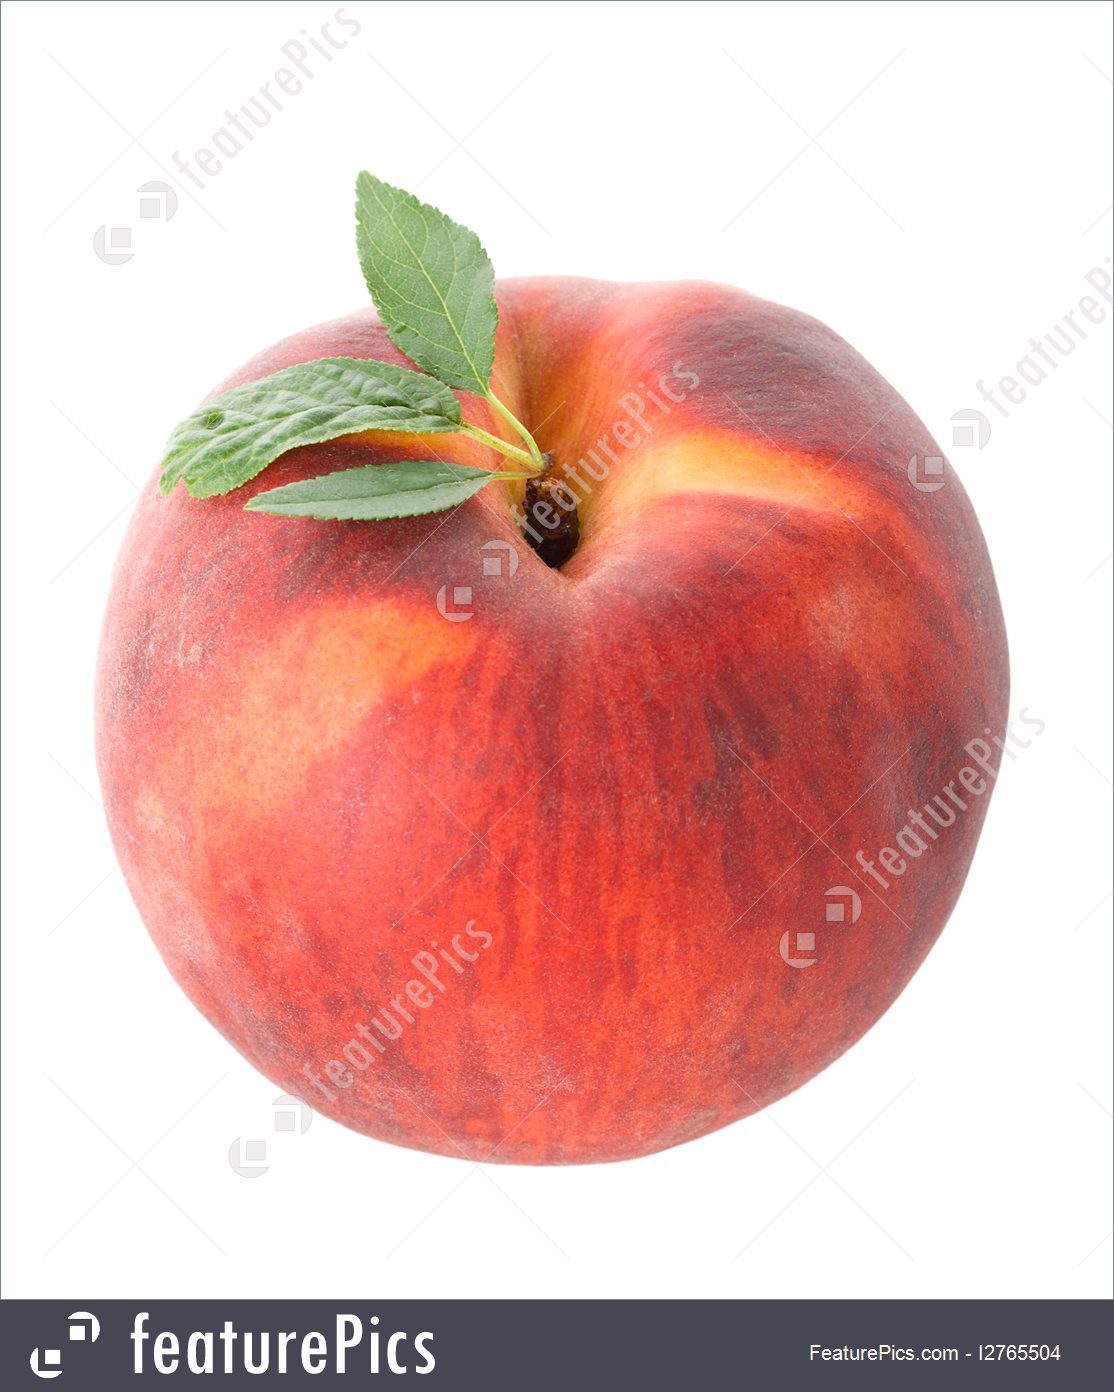
Labels: Peach leaf, Peach leaf, Peach leaf